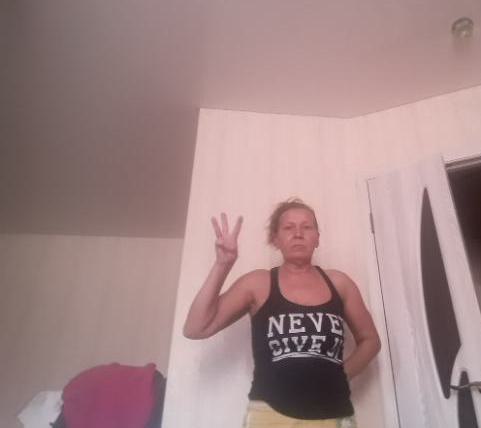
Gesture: three